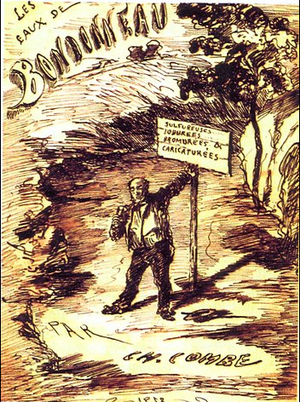
Charles-François Combe est un peintre décorateur et aquafortiste français, qui illustra des ouvrages de félibres provençaux.
Allan est une commune française située dans le département de la Drôme en région Auvergne-Rhône-Alpes.